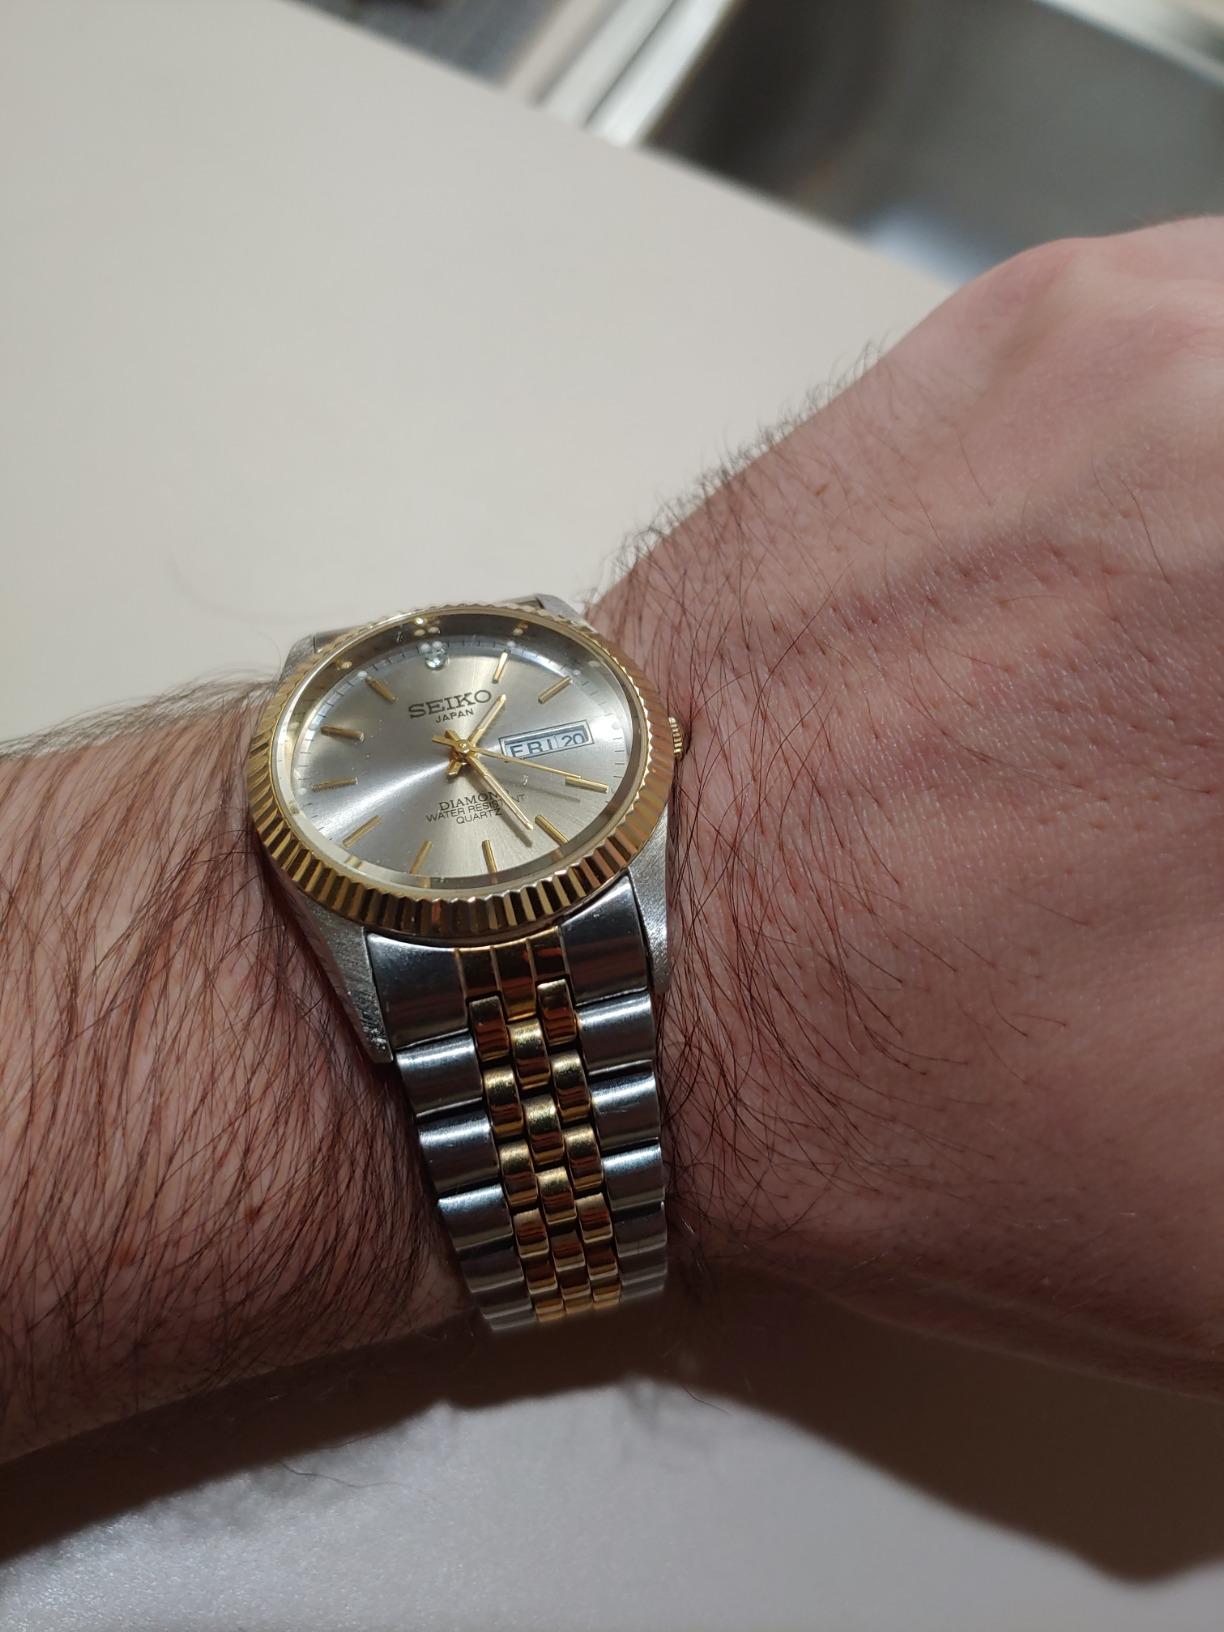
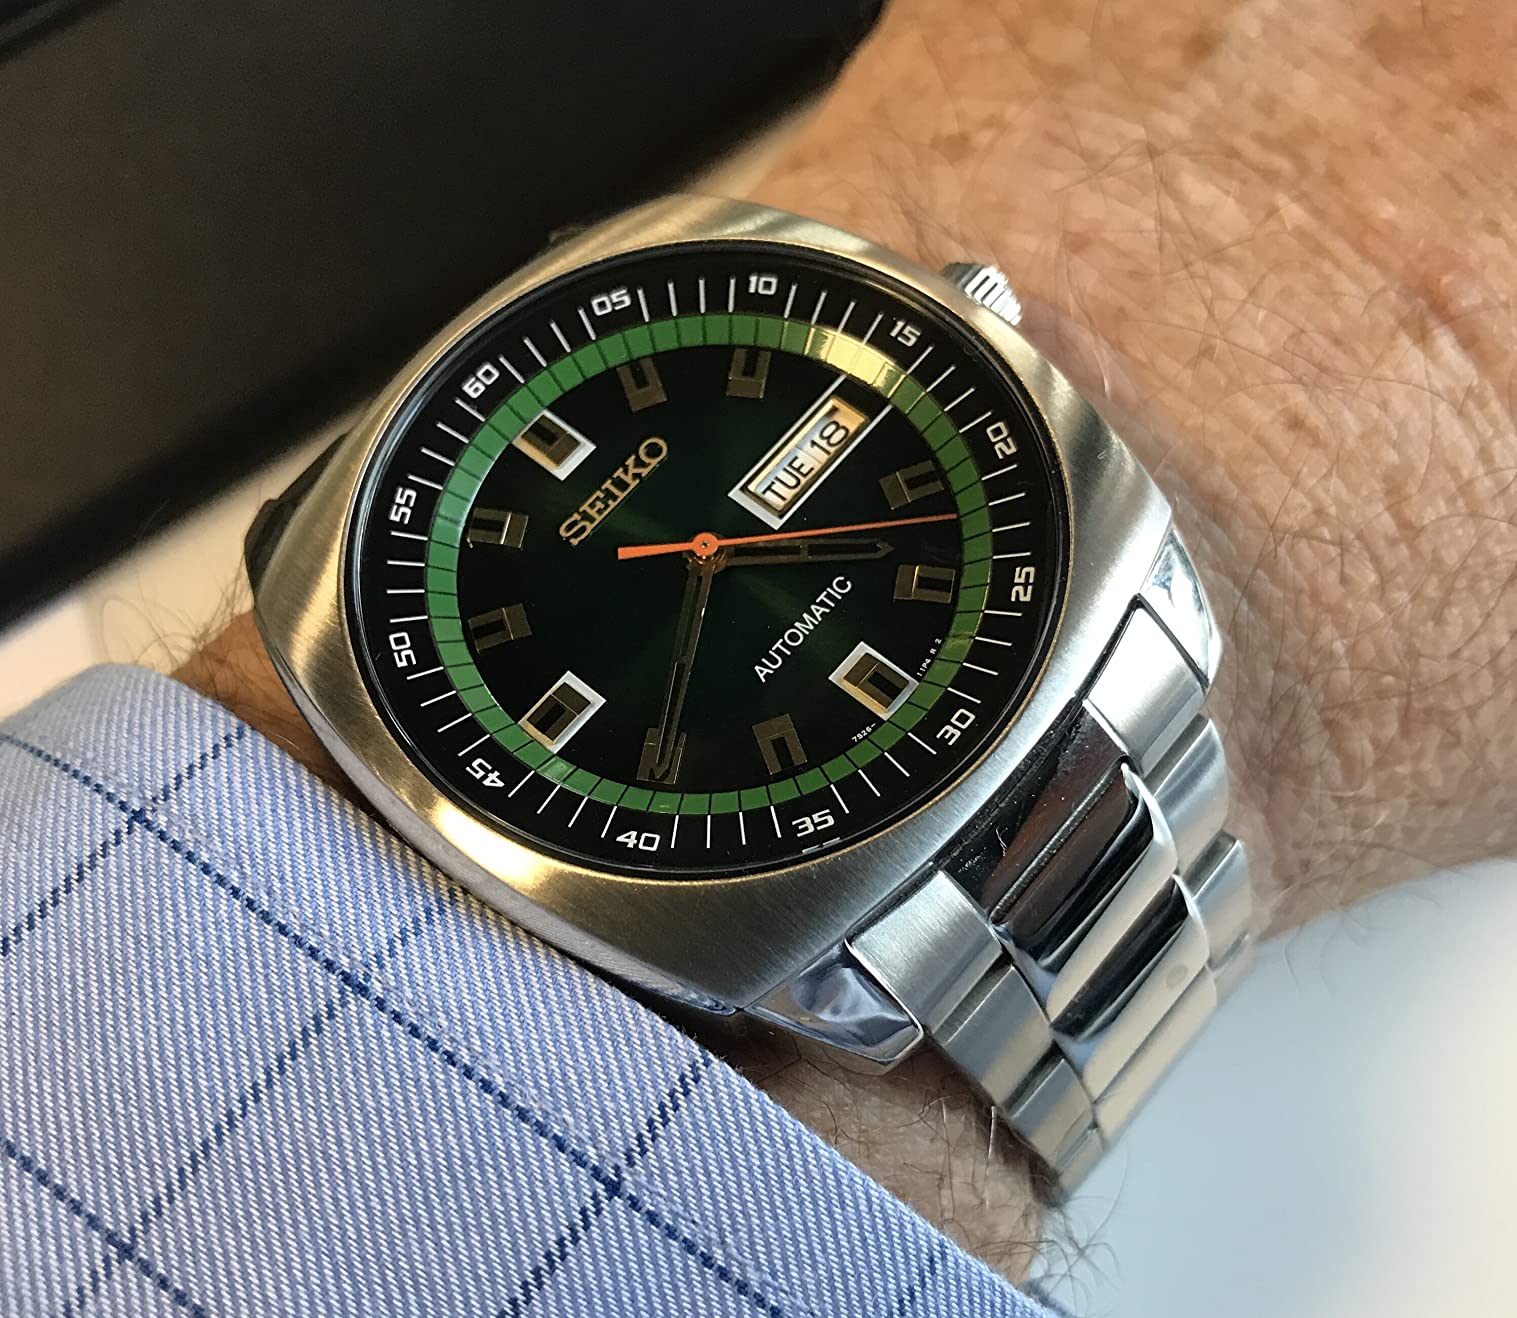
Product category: accessories_watch
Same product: no